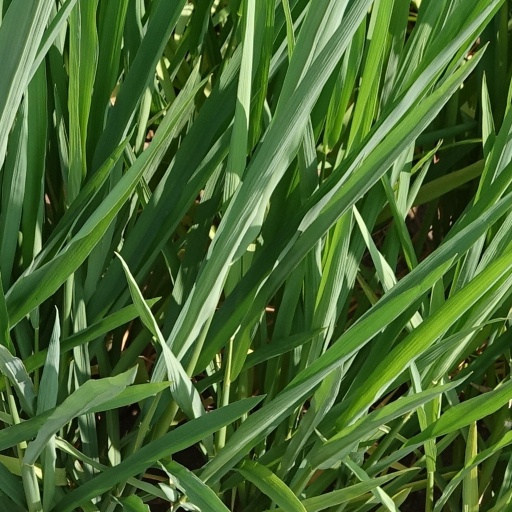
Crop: rice